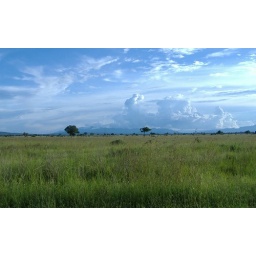
View of the savannah and a distant mountain shrouded in clouds in Mikumi National Park.